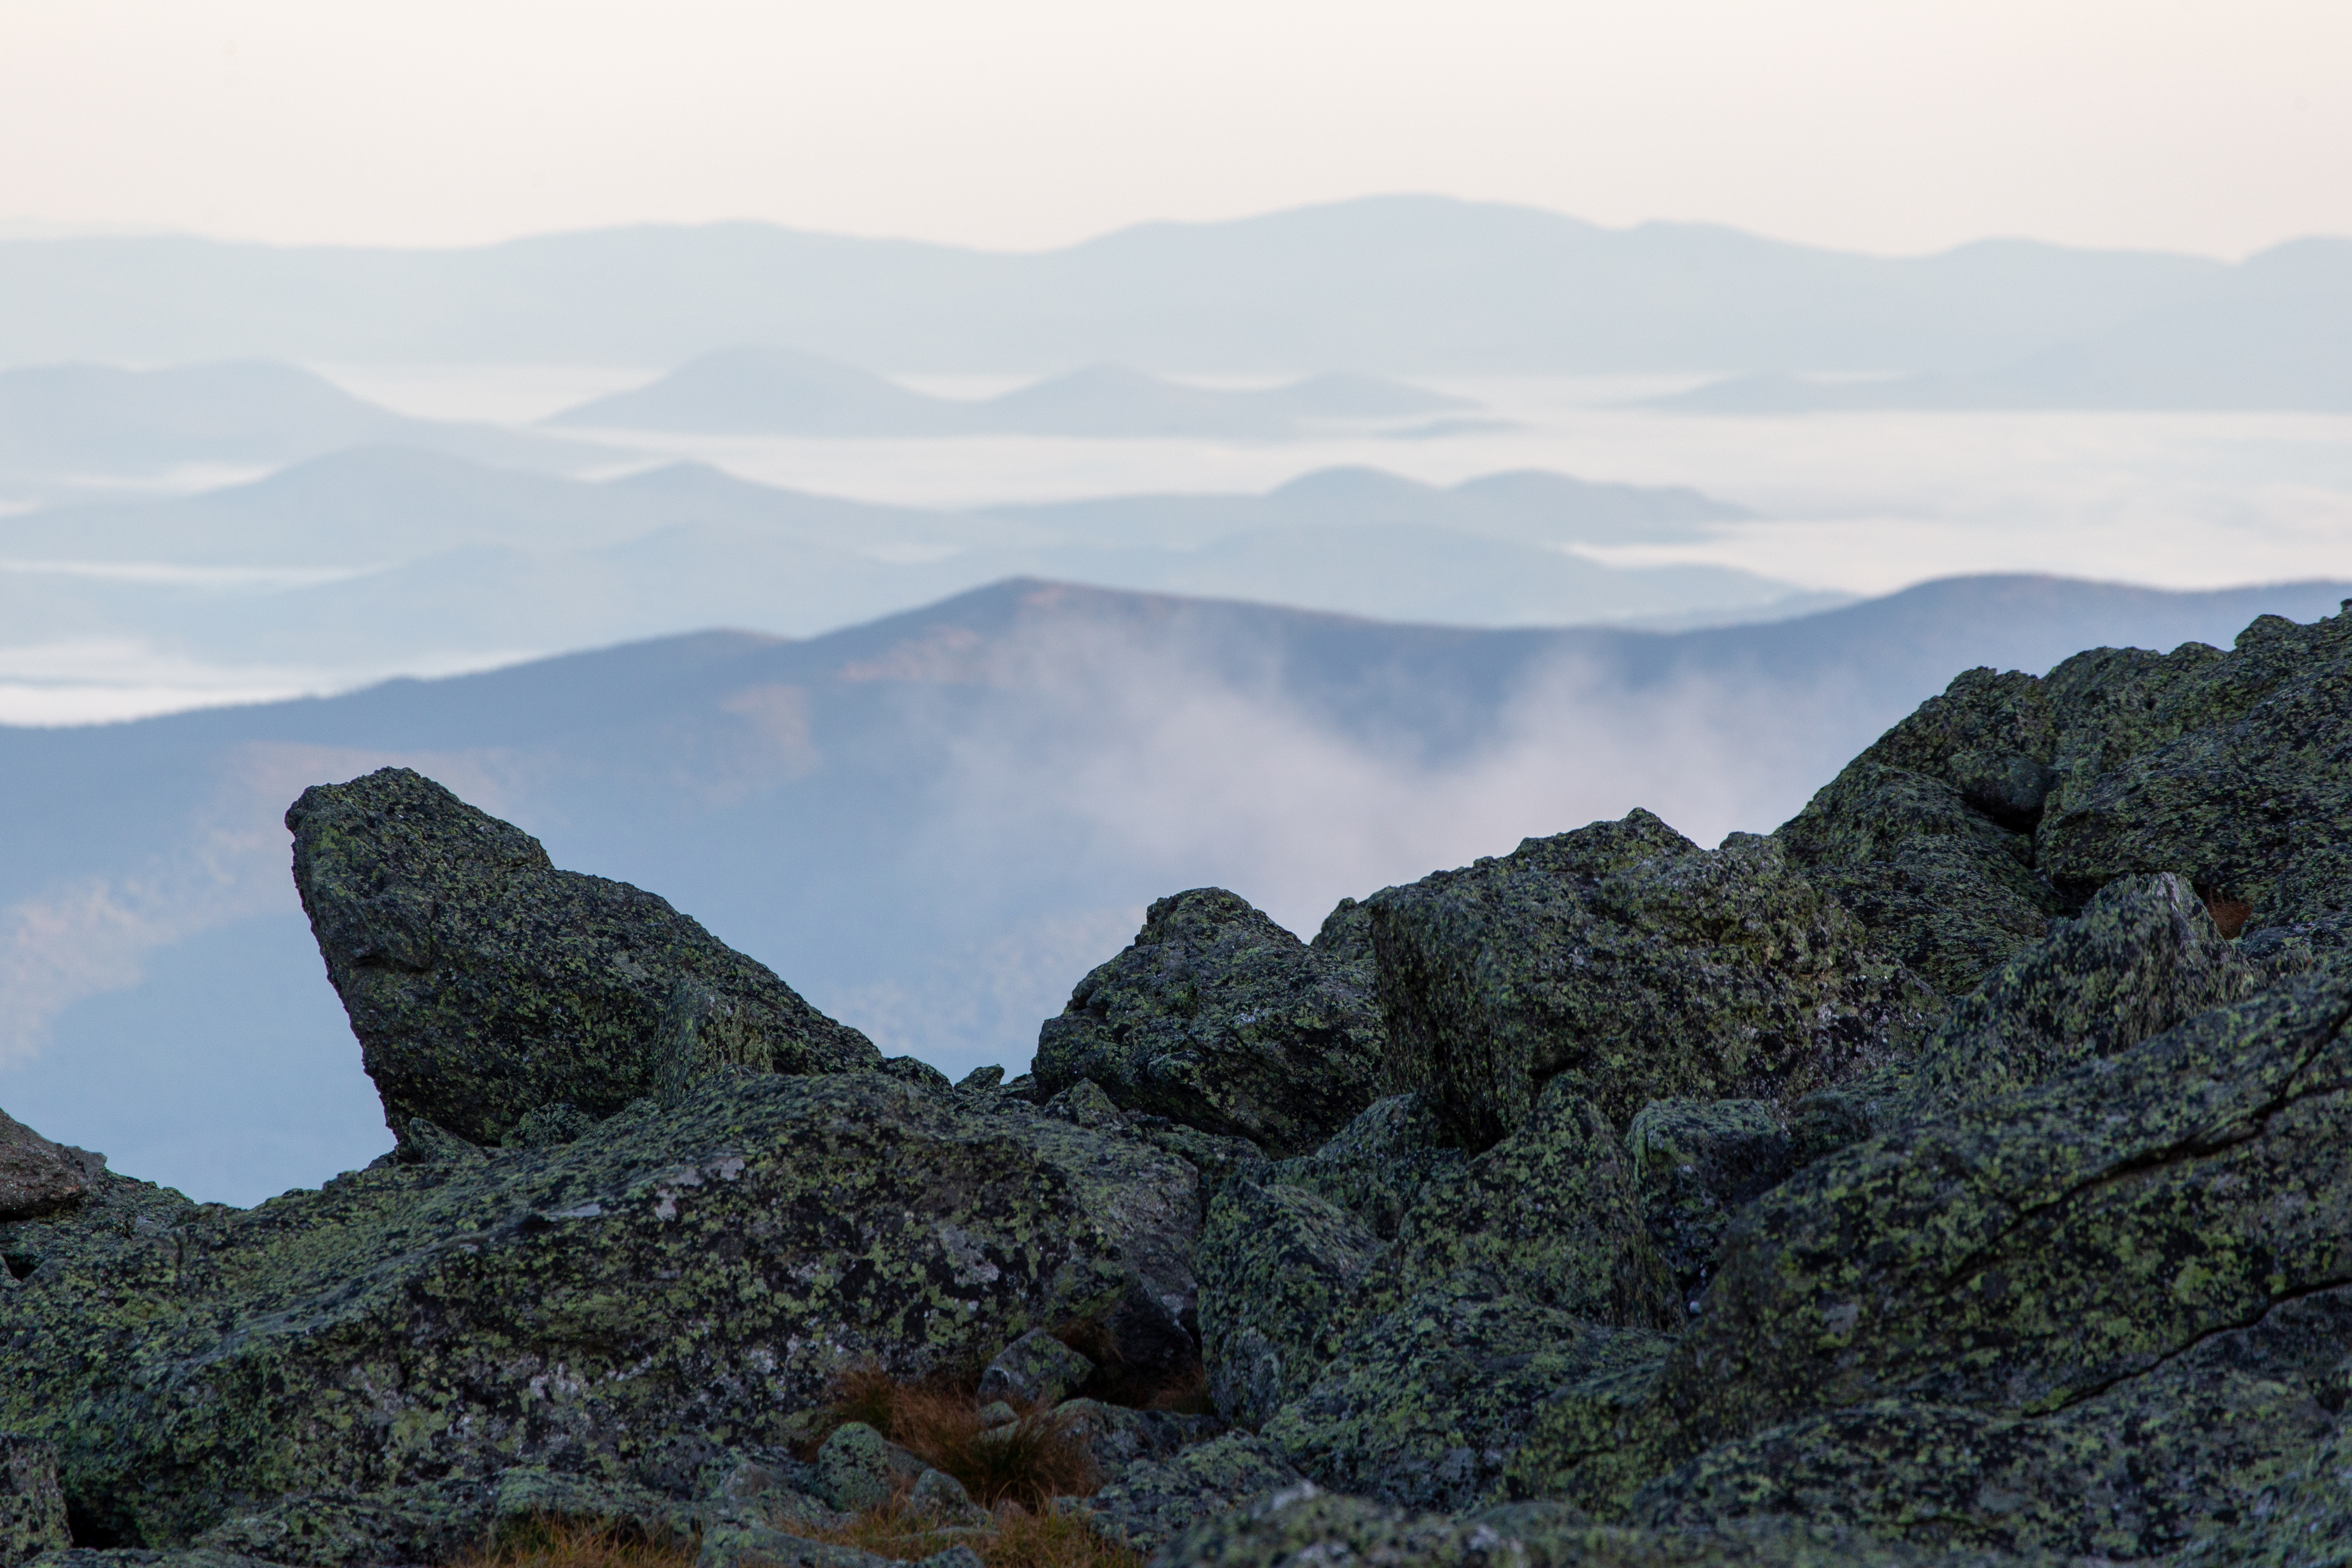
mountainous landforms, mountain, sky, ridge, mountain range, highland, atmospheric phenomenon, hill, wilderness, rock, summit, fell, cloud, hill station, alps, massif, landscape, national park, horizon, outcrop, geology, valley, terrain, mist, badlands, formation, mount scenery